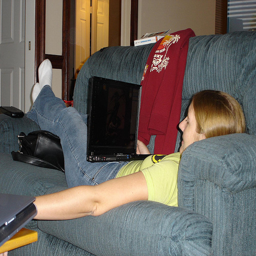
A woman with a laptop sitting on her lap.
A young woman lies on the couch looking at a laptop.
A woman is lying on the couch with her laptop.
A young woman laying on a sofa using a laptop.
The woman is laying on the couch with her laptop.